COLD-PCR

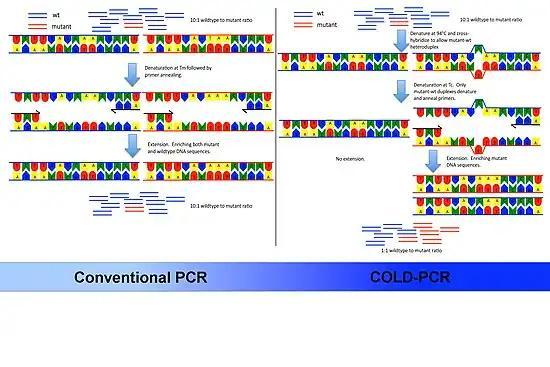
Conventional PCR compared to COLD-PCR.

The underlying principle of COLD-PCR is that single nucleotide mismatches will slightly alter the melting temperature (Tm) of the double-stranded DNA. Depending on the sequence context and position of the mismatch, Tm changes of 0.2–1.5 °C (0.36–2.7 °F) are common for sequences up to 200bp or higher. Knowing this the authors of the protocol took advantage of two observations: